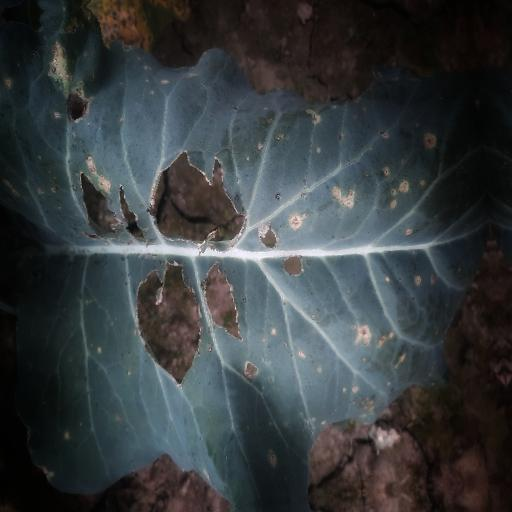
Label: Black Rot